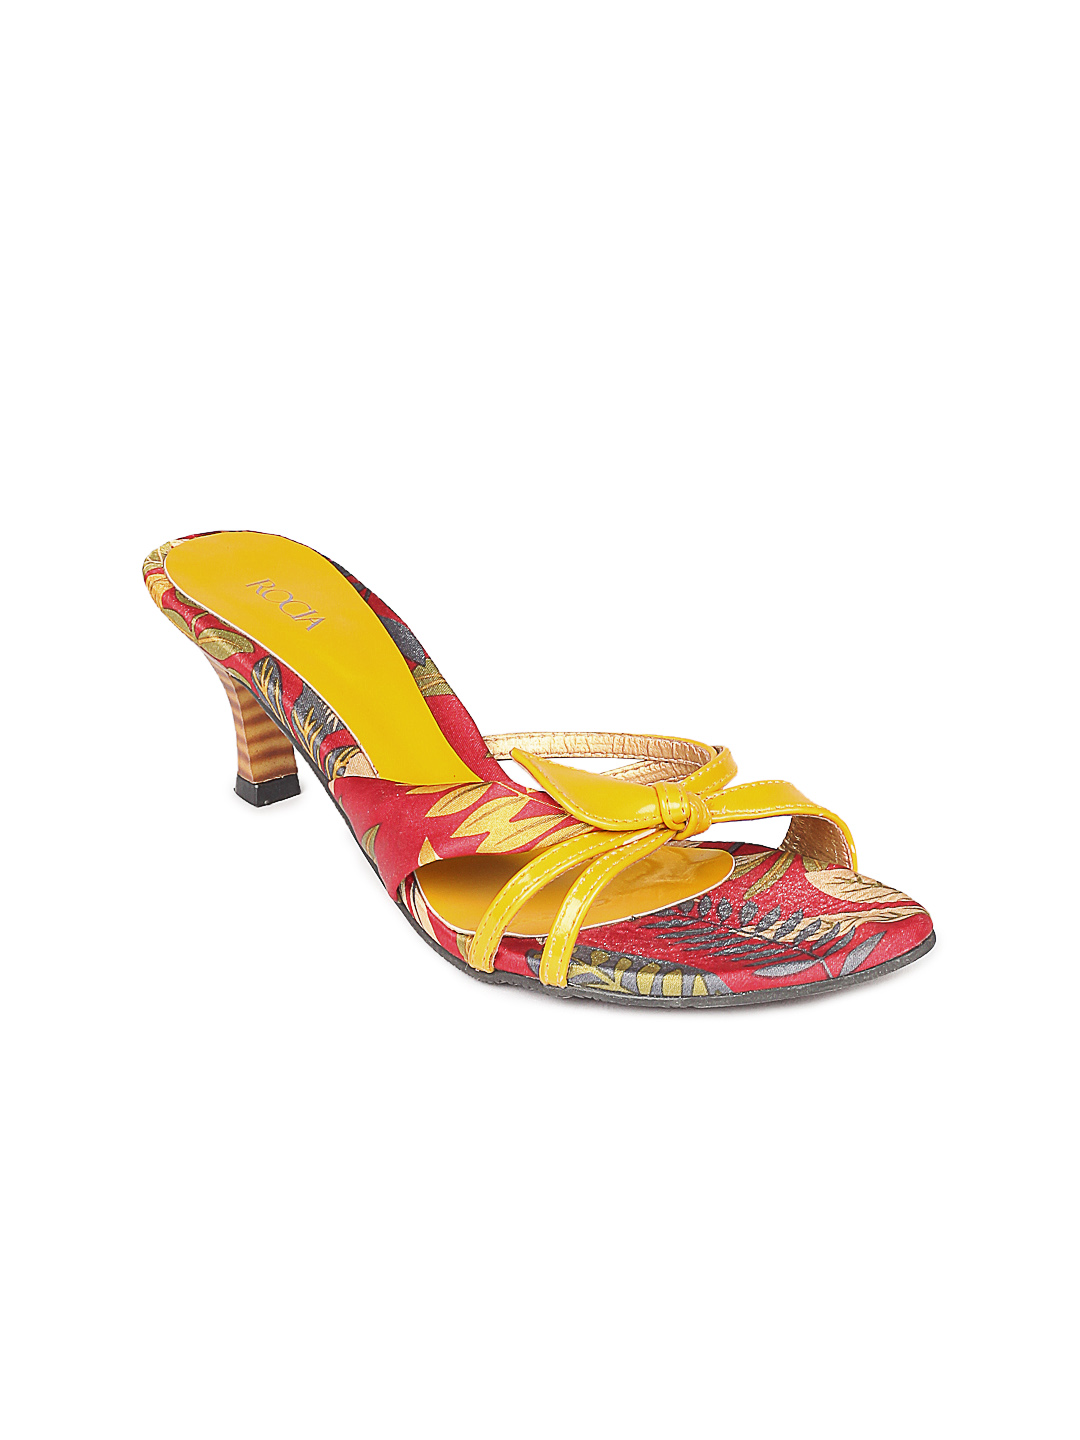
Rocia Women Yellow Sandals
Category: Footwear / Shoes / Flats
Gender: Women
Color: Yellow
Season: Winter 2012
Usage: Casual